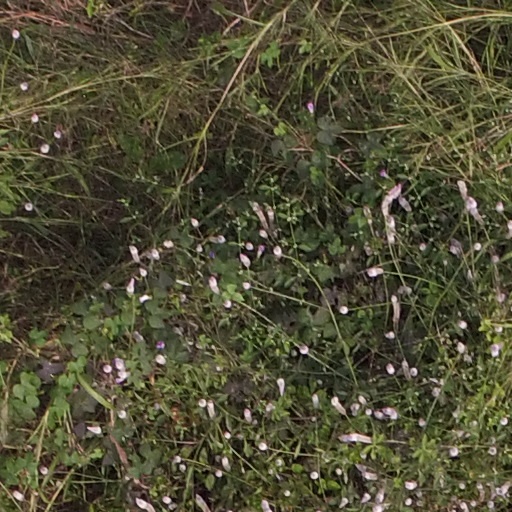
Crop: maize; corn